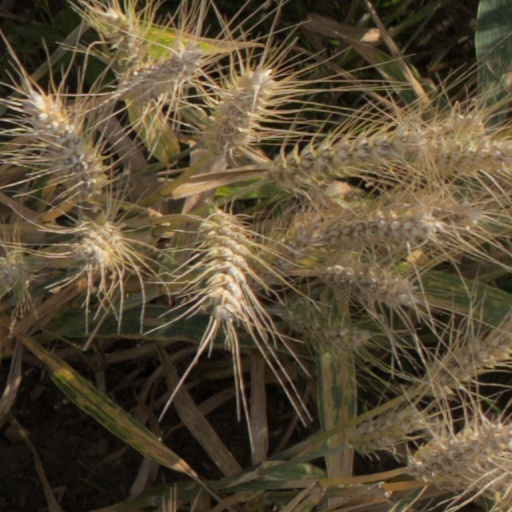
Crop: wheat